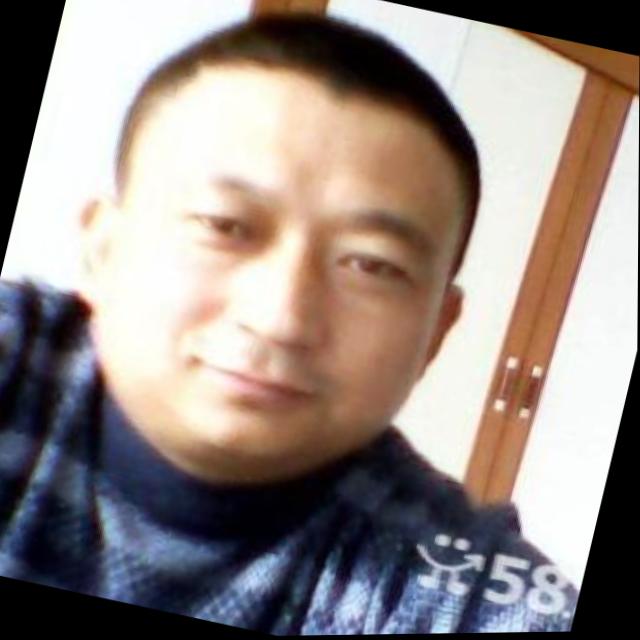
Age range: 45-64